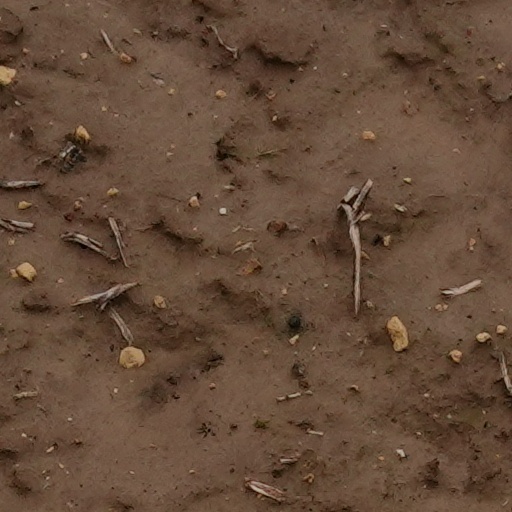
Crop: wheat